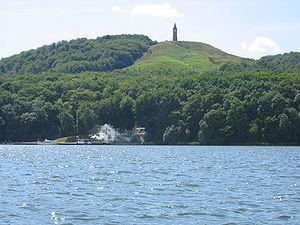
L'Himmelbjerget est une colline située près de Silkeborg au Danemark, dans le Jutland central, et qui s'élève à 147 m d'altitude. À son sommet se trouve une tour de briques de 25 m de hauteur, qui fut érigée en l'honneur de Frédéric VII de Danemark ; en contrebas s'étend un petit lac.